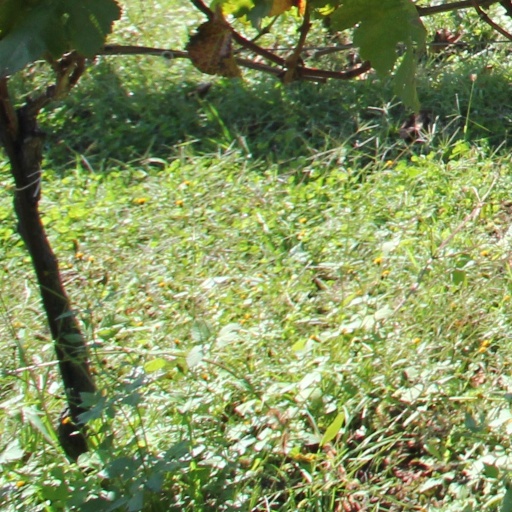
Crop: grape